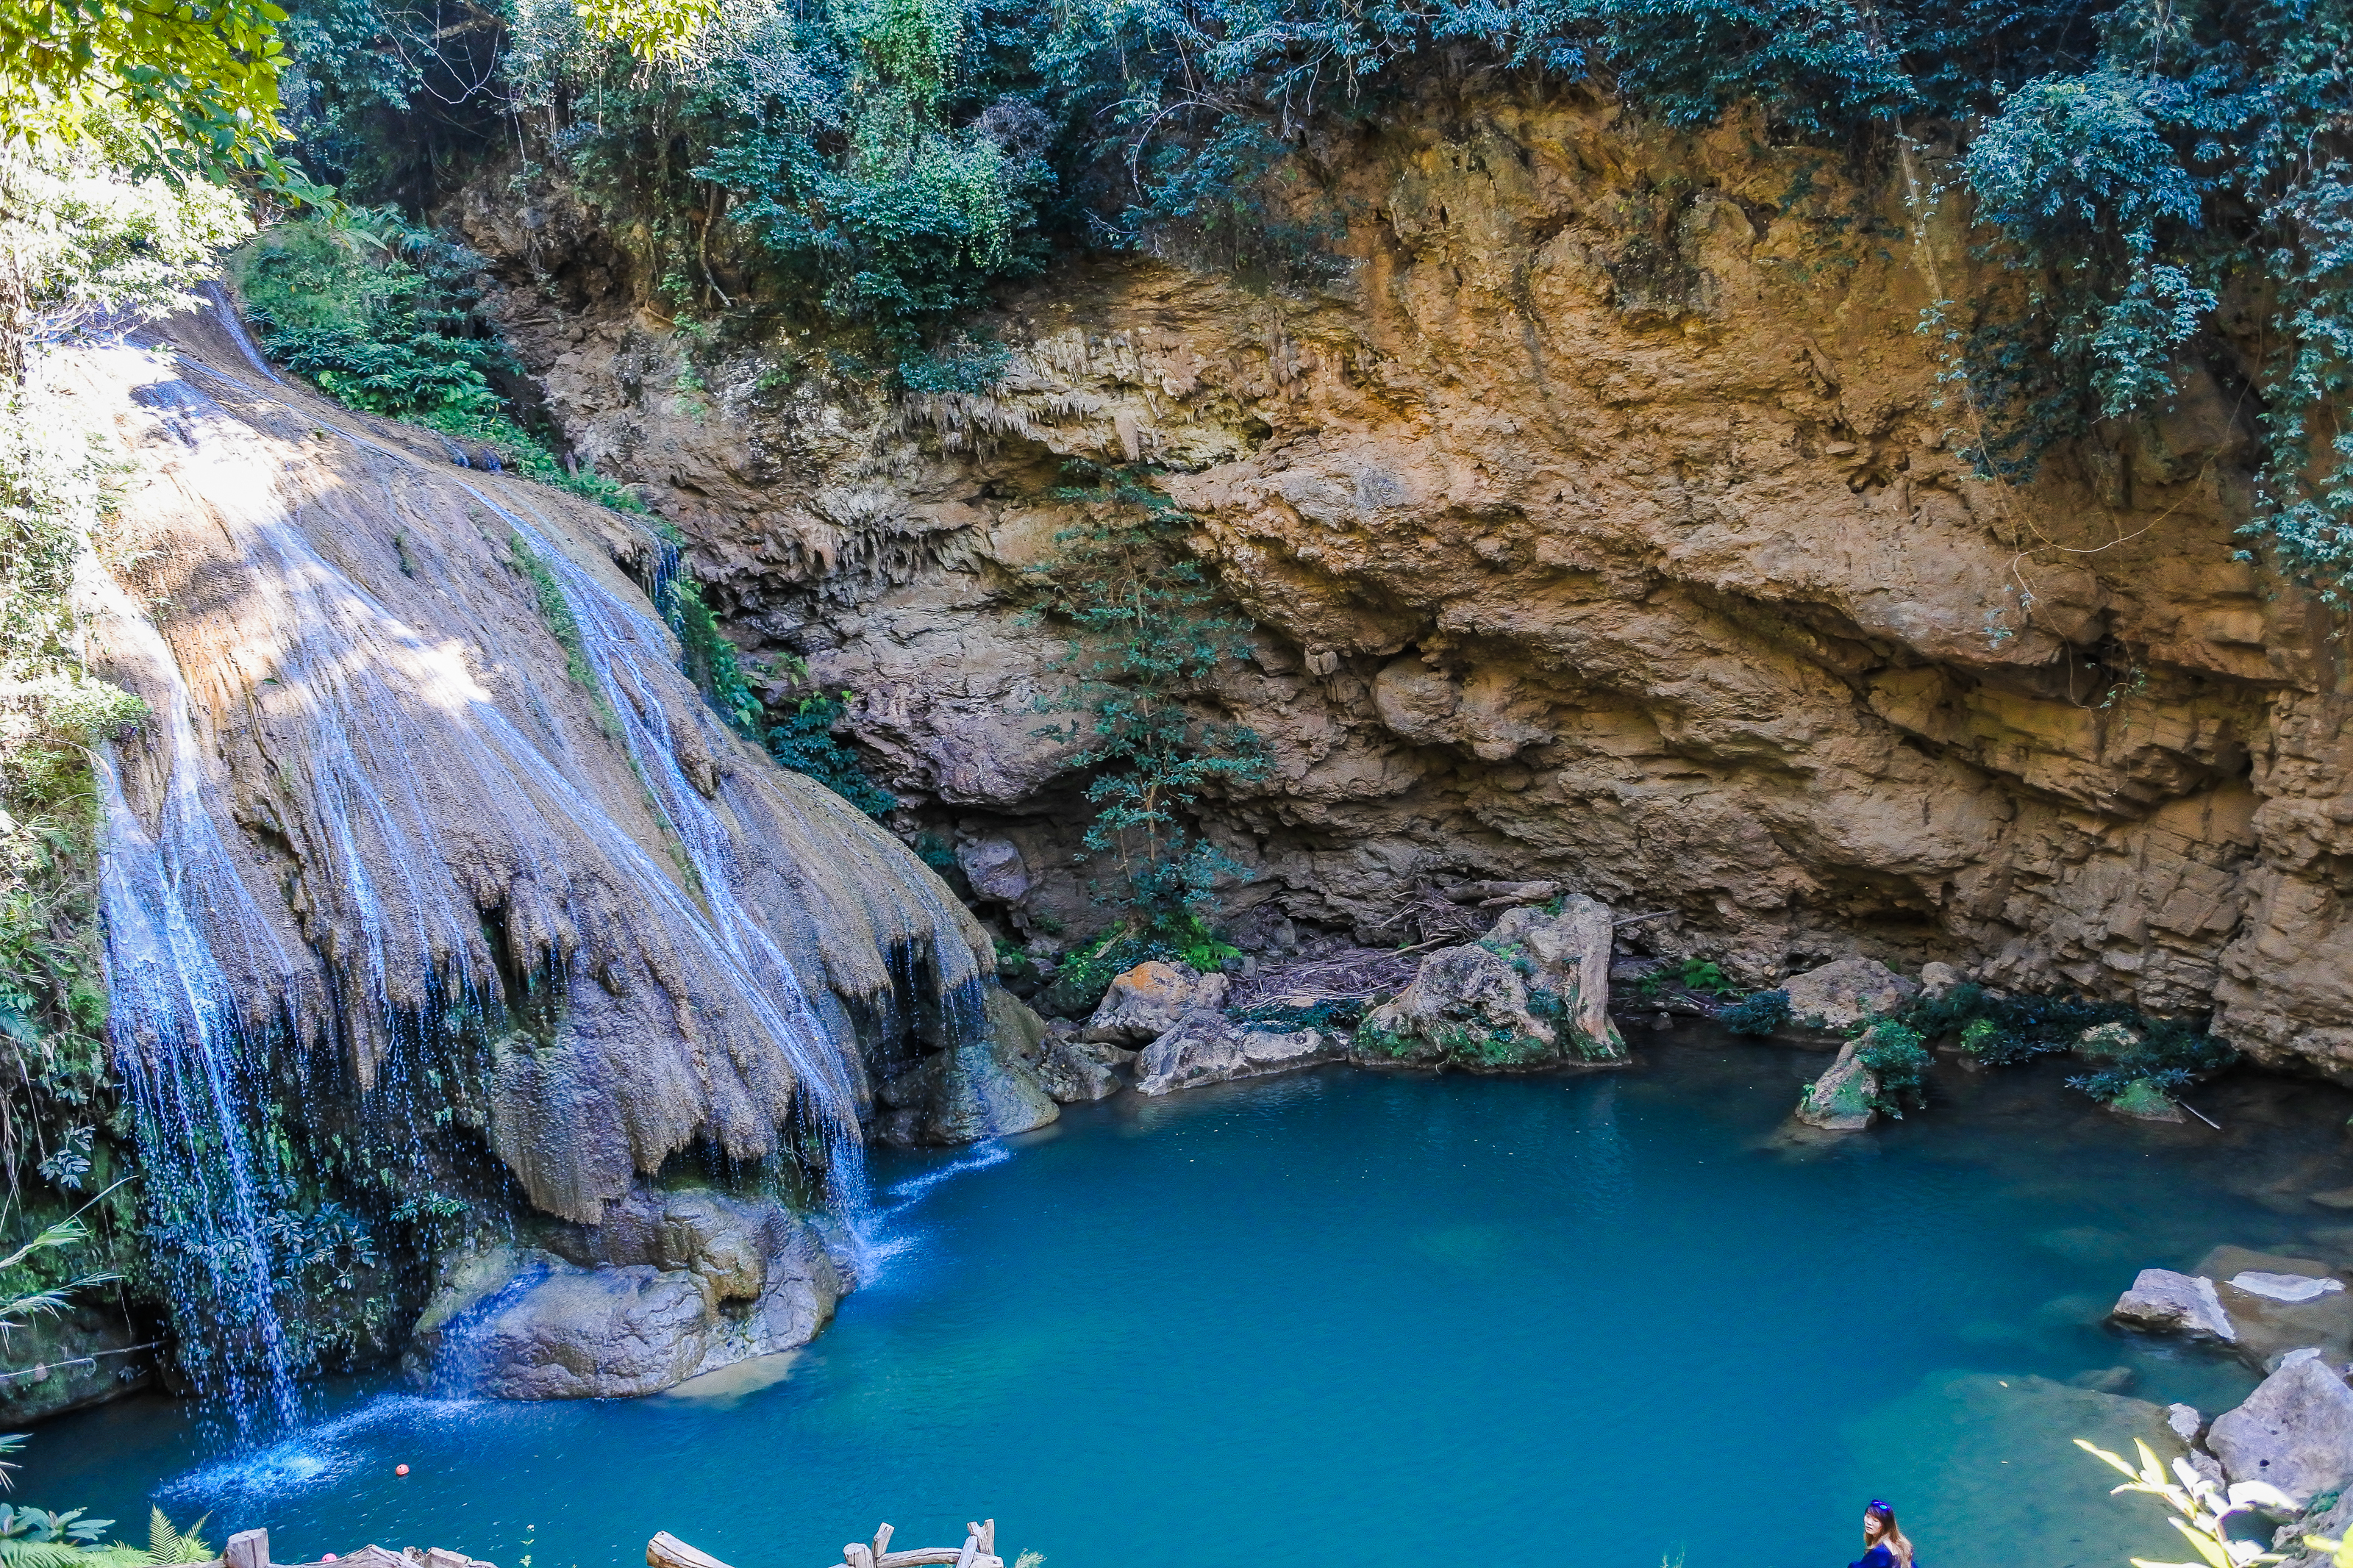
beauty, koh, freshness, northern, scenic, spring, beautiful, mountain, view, thailand, luang, natural, cascade, tree, thai, water, flowing, background, idyllic, plant, jungle, forest, ping, bright, scenery, summer, rock, fall, waterfall, national, vacation, park, green, nature, relax, asia, cool, clear, lumphun, clean, stone, tropical, lamphun, blue, river, fresh, travel, li, wild, landscape, body of water, water resources, natural landscape, nature reserve, formation, watercourse, mineral spring, tourism, national park, water feature, cove, sea cave, lake, state park, geology, bay, wadi, stream, coast, canyon, sea, coastal and oceanic landforms, cave, lagoon, ravine, cliff, erosion, inlet, adventure, tourist attraction, valley